Delaware Punch

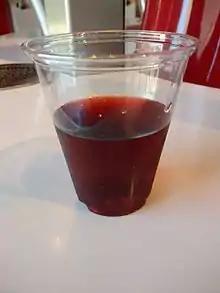
Delaware Punch

Delaware Punch is a fruit-flavored soft drink. Its formula used a blend of fruit flavors, with grape (Methyl anthranilate) being the most prominent. It was not carbonated and was caffeine-free.